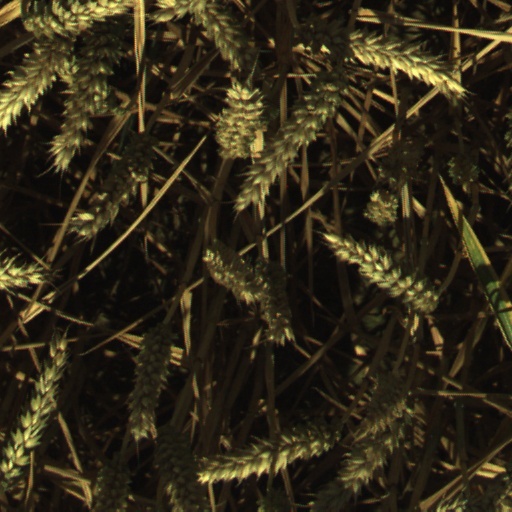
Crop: wheat